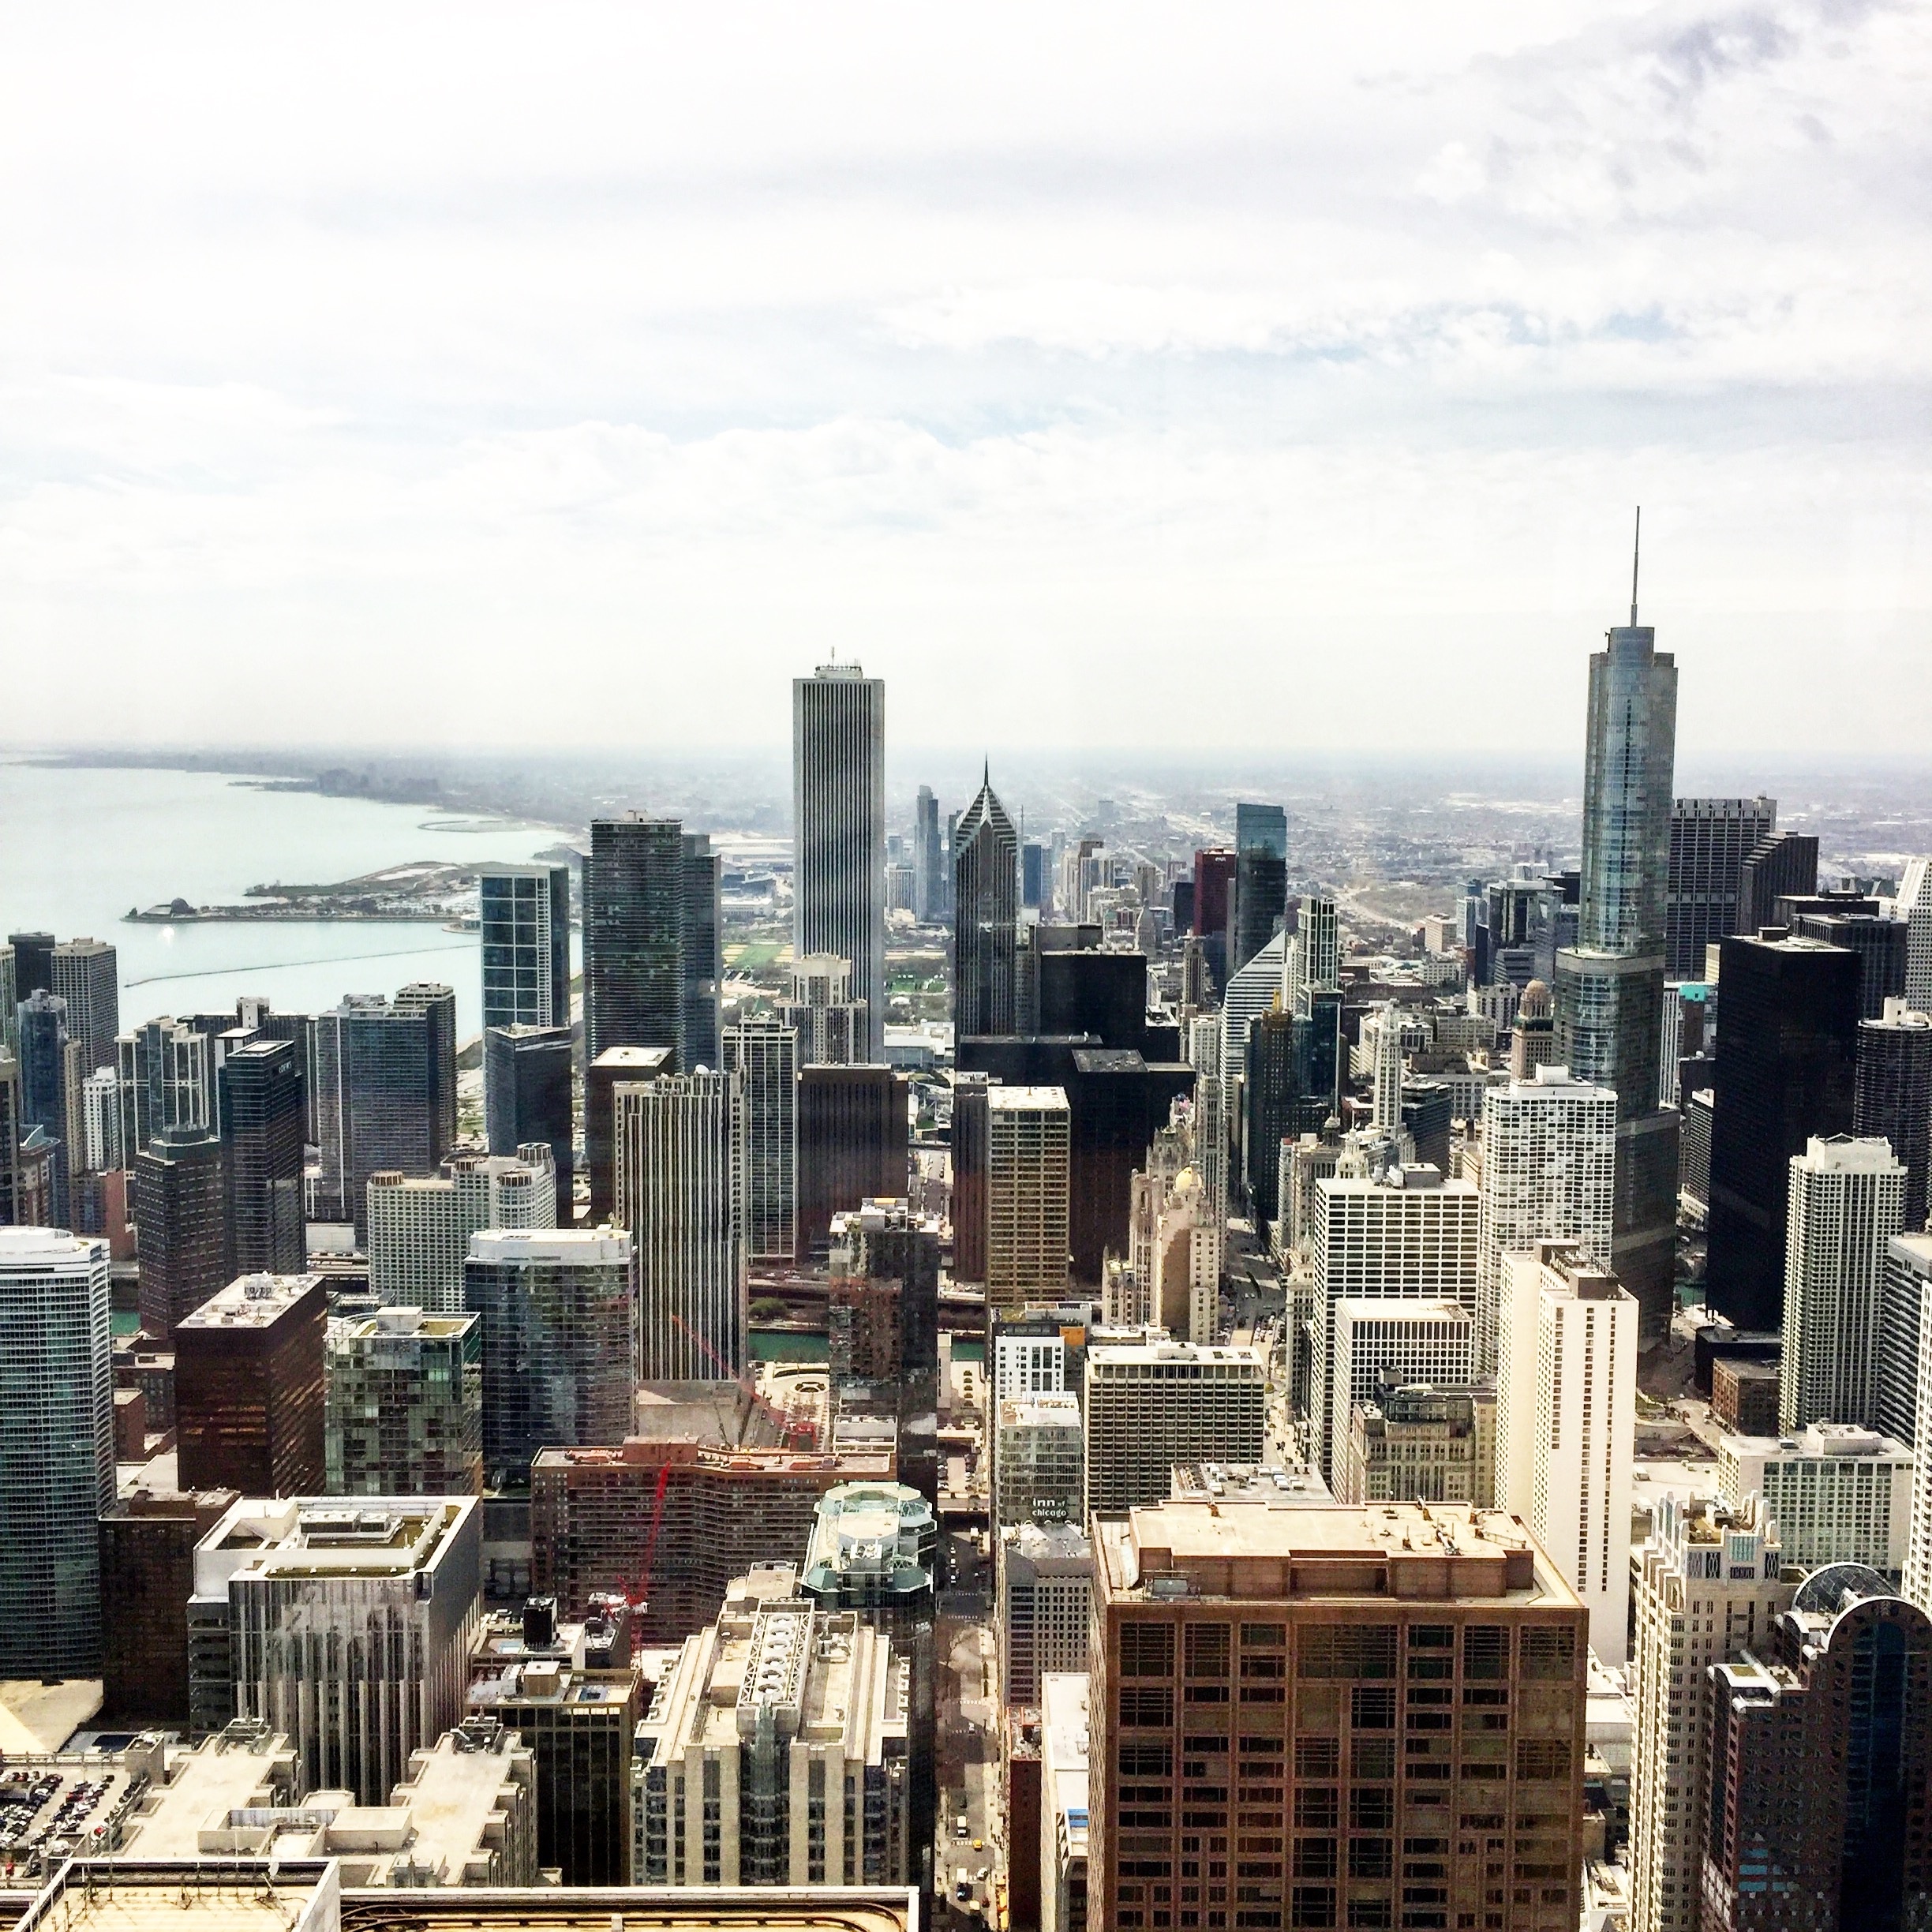
horizon, skyline, city, skyscraper, cityscape, downtown, tower, landmark, tower block, metropolis, aerial photography, urban area, residential area, geographical feature, human settlement, metropolitan area